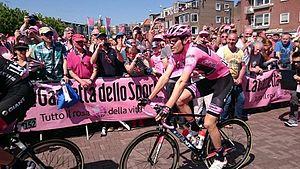
Tom Dumoulin, né le 11 novembre 1990 à Maastricht, est un coureur cycliste néerlandais, professionnel depuis 2012 et actuellement membre de l'équipe Jumbo-Visma. En 2017, il devient le premier Néerlandais à remporter le Tour d'Italie. Spécialiste du contre-la-montre, il est notamment champion du monde de contre-la-montre 2017, triple champion des Pays-Bas, vice-champion olympique de la discipline et champion du monde du contre-la-montre par équipes 2017 avec Sunweb. Il a également remporté des étapes sur les trois grands tours et a terminé en 2018 deuxième du Tour de France et du Tour d'Italie.